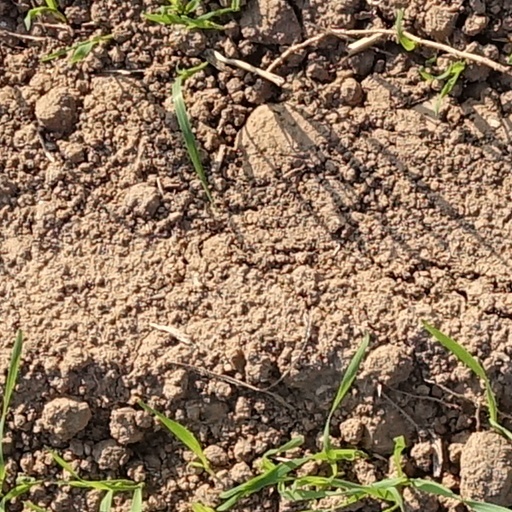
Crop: wheat